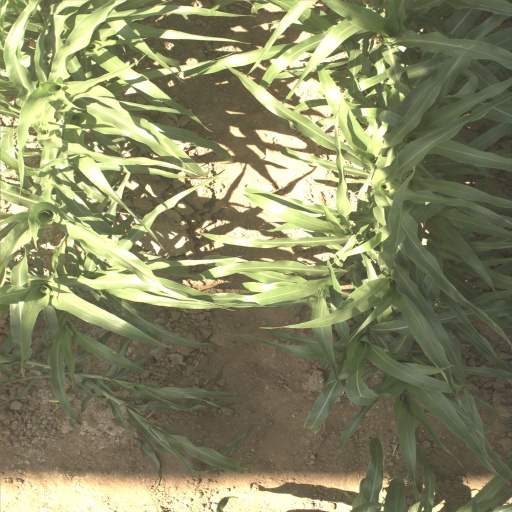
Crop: sorghum